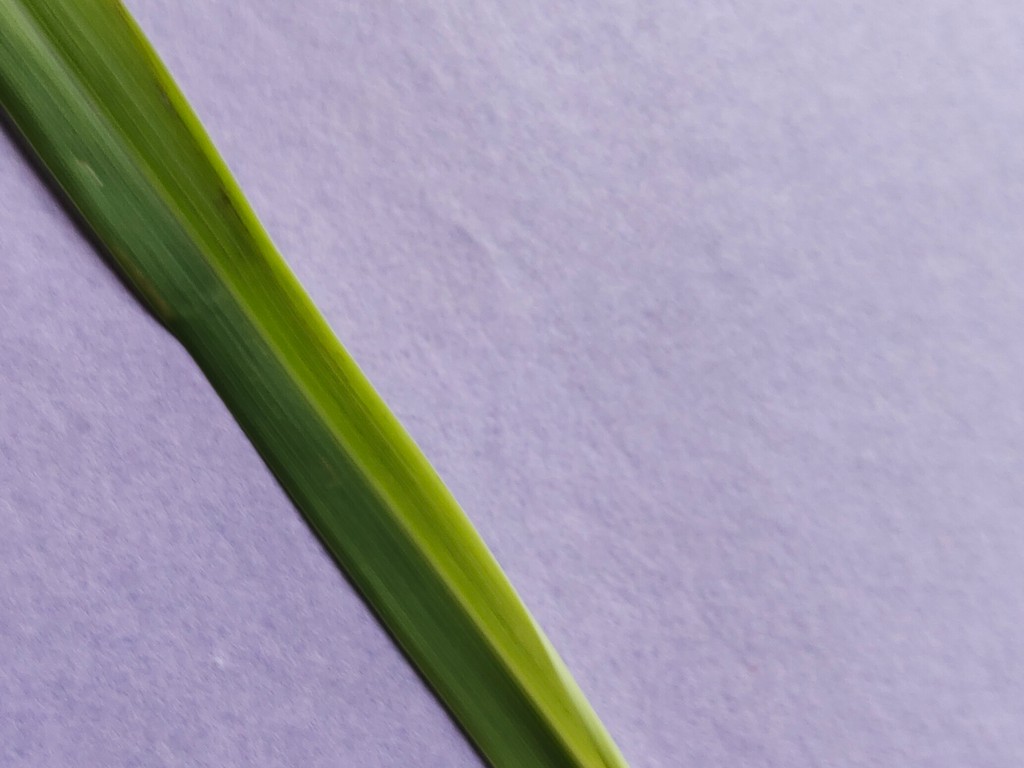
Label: Healthy